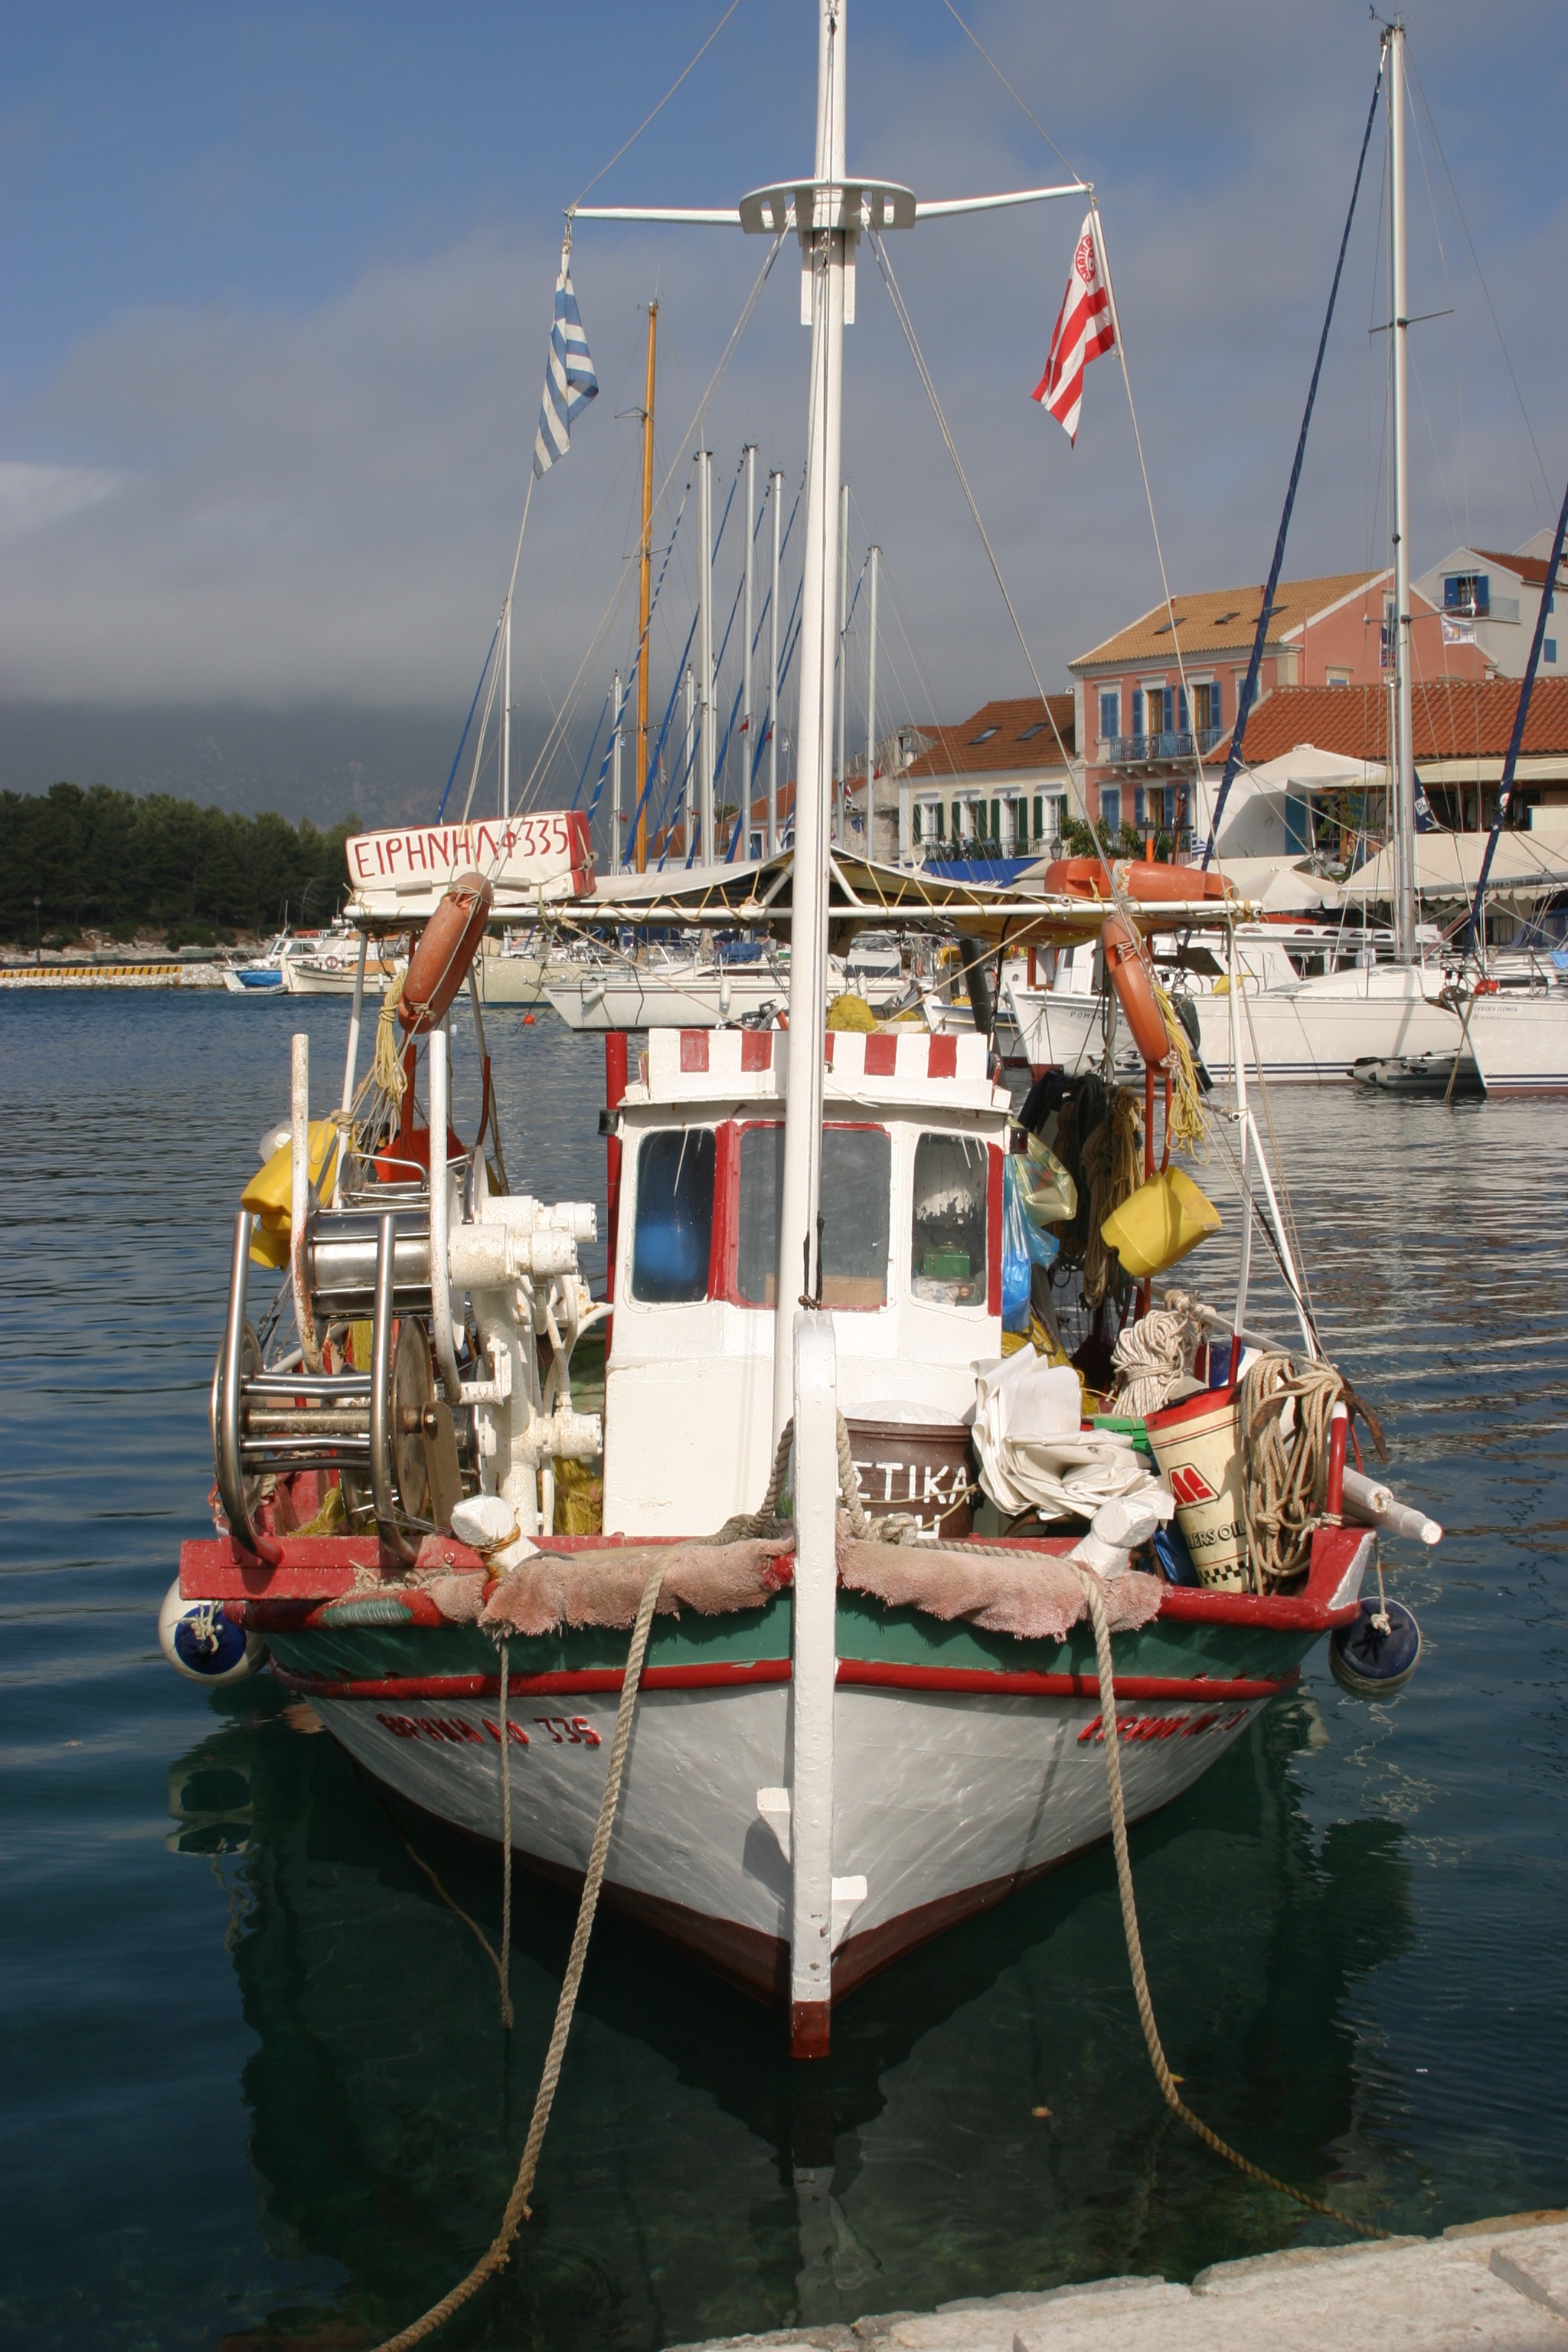
sea, boat, ship, transportation, transport, vessel, vehicle, mast, sailing, yacht, harbor, harbour, sailboat, nautical, anchor, marine, watercraft, schooner, yachting, sailing ship, fishing vessel, fishing trawler